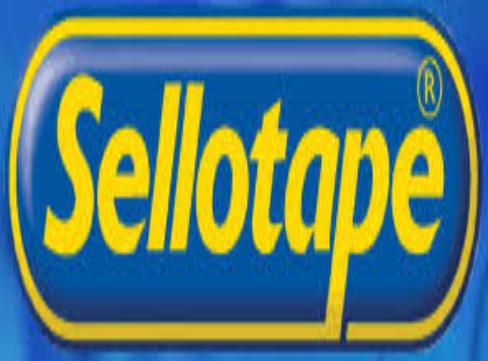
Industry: Necessities